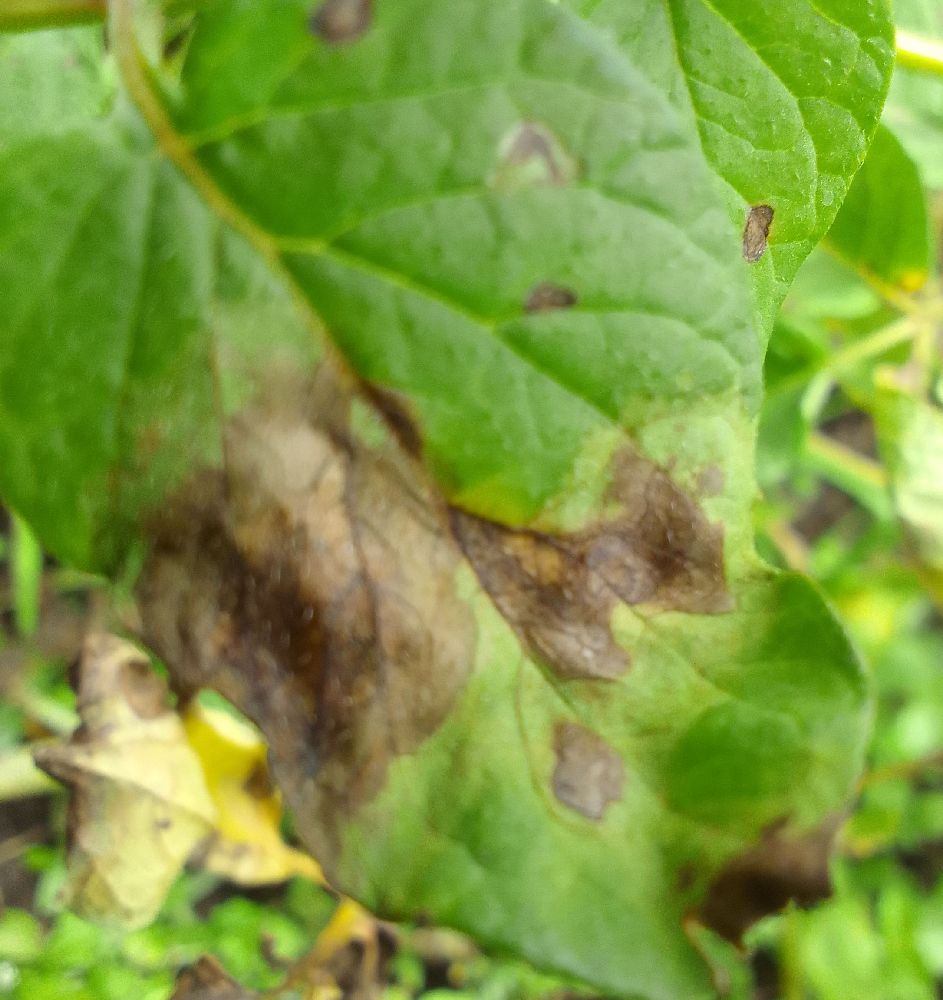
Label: Late blight